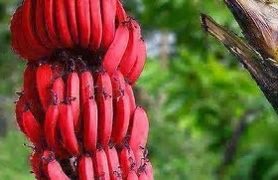
Label: banana